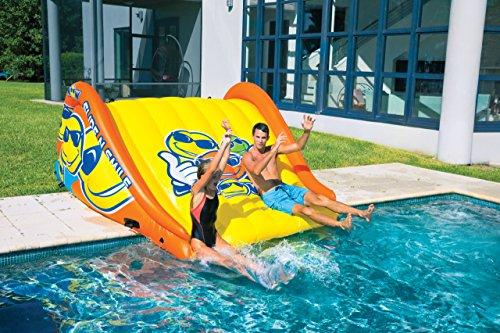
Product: WOW Watersports 18-2000 Slide N Smile Floating 2 Lane Waterslide, 9 Feet Long
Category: Toys & Games | Sports & Outdoor Play | Pools & Water Toys | Pool Toys | Inflatable Water Slides
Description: Giant 108 x 84 x 50" 2 lane Waterslide.
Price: $259.56